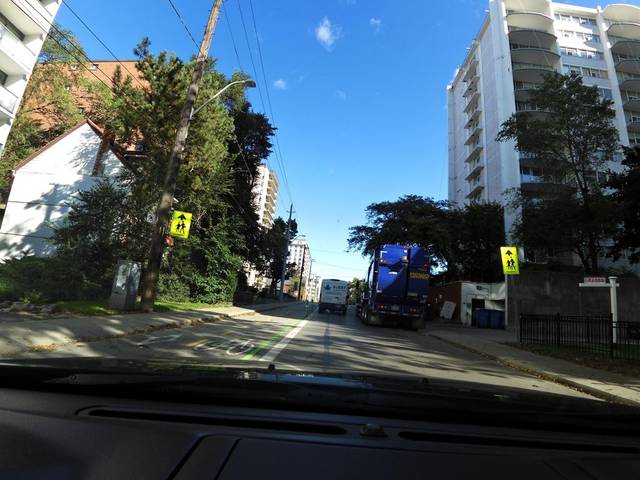
Region: Canada
Coordinates: 43.253, -79.876